Shire of Upper Murray

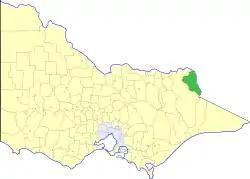
Location in Victoria

The Shire of Upper Murray was a local government area about northeast of Melbourne, the state capital of Victoria, Australia. The shire covered an area of , and existed from 1920 until 1994.